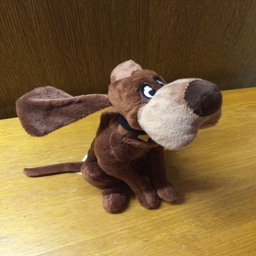
store soft toy from musical film beanie